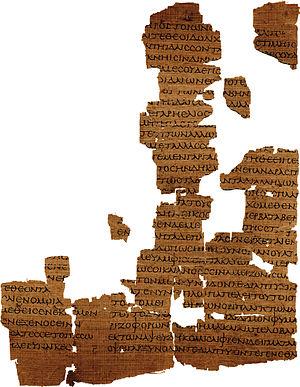
Empédocle est un philosophe, poète, ingénieur et médecin grec de Sicile, du Vᵉ siècle av. J.-C. Il fait partie des philosophes présocratiques, ces premiers penseurs qui ont tenté de découvrir l'arkhè du cosmos, son « schéma ». L'originalité d'Empédocle est de poser deux principes qui règnent cycliquement sur l'univers, l'Amour et la Haine. Ces principes engendrent les quatre éléments dont sont composées toutes les choses matérielles : l'eau, la terre, le feu et l'éther. L'Amour est une force d'unification et de cohésion qui fait tendre les choses vers l'unité ou même l'Un quand il s'agit du cosmos. La Haine est une force de division et de destruction qui fait tendre les choses vers le multiple.